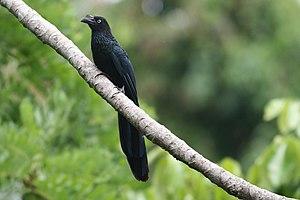
L'Ani des palétuviers, également appelé grand ani, est une espèce d'oiseau de la famille des Cuculidae. C'est une espèce qui se reproduit depuis Panama et Trinité au nord en passant par l'Amérique du Sud tropicale jusqu'au nord de l'Argentine. Il est parfois appelé le coucou noir.